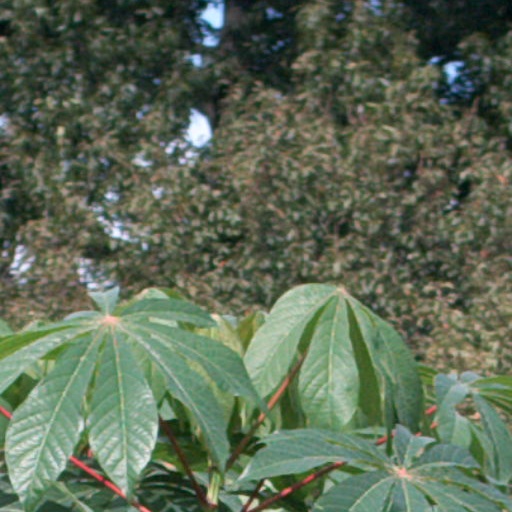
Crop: cassava